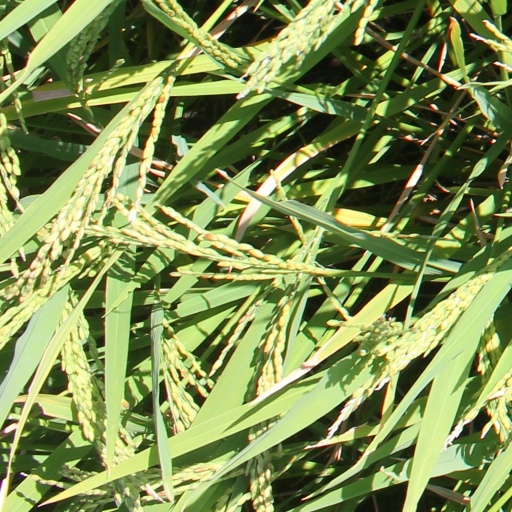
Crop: rice